Charles I of England

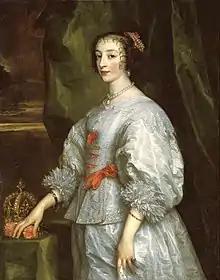
Queen Henrietta Maria by van Dyck, 1632

Charles and Buckingham, James's favourite and a man who had great influence over the prince, travelled incognito to Spain in February 1623 to try to reach agreement on the long-pending Spanish match. The trip was an embarrassing failure. The "infanta" thought Charles little more than an infidel, and the Spanish at first demanded that he convert to Catholicism as a condition of the match. They insisted on toleration of Catholics in England and the repeal of the English penal laws, which Charles knew Parliament would not agree to, and that the "infanta" remain in Spain for a year after any wedding to ensure that England complied with all the treaty's terms. A personal quarrel erupted between Buckingham and Gaspar de Guzmán, Count-Duke of Olivares, the Spanish chief minister, and so Charles conducted the ultimately futile negotiations personally. When he returned to London in October, without a bride and to a rapturous and relieved public welcome, he and Buckingham pushed the reluctant James to declare war on Spain.